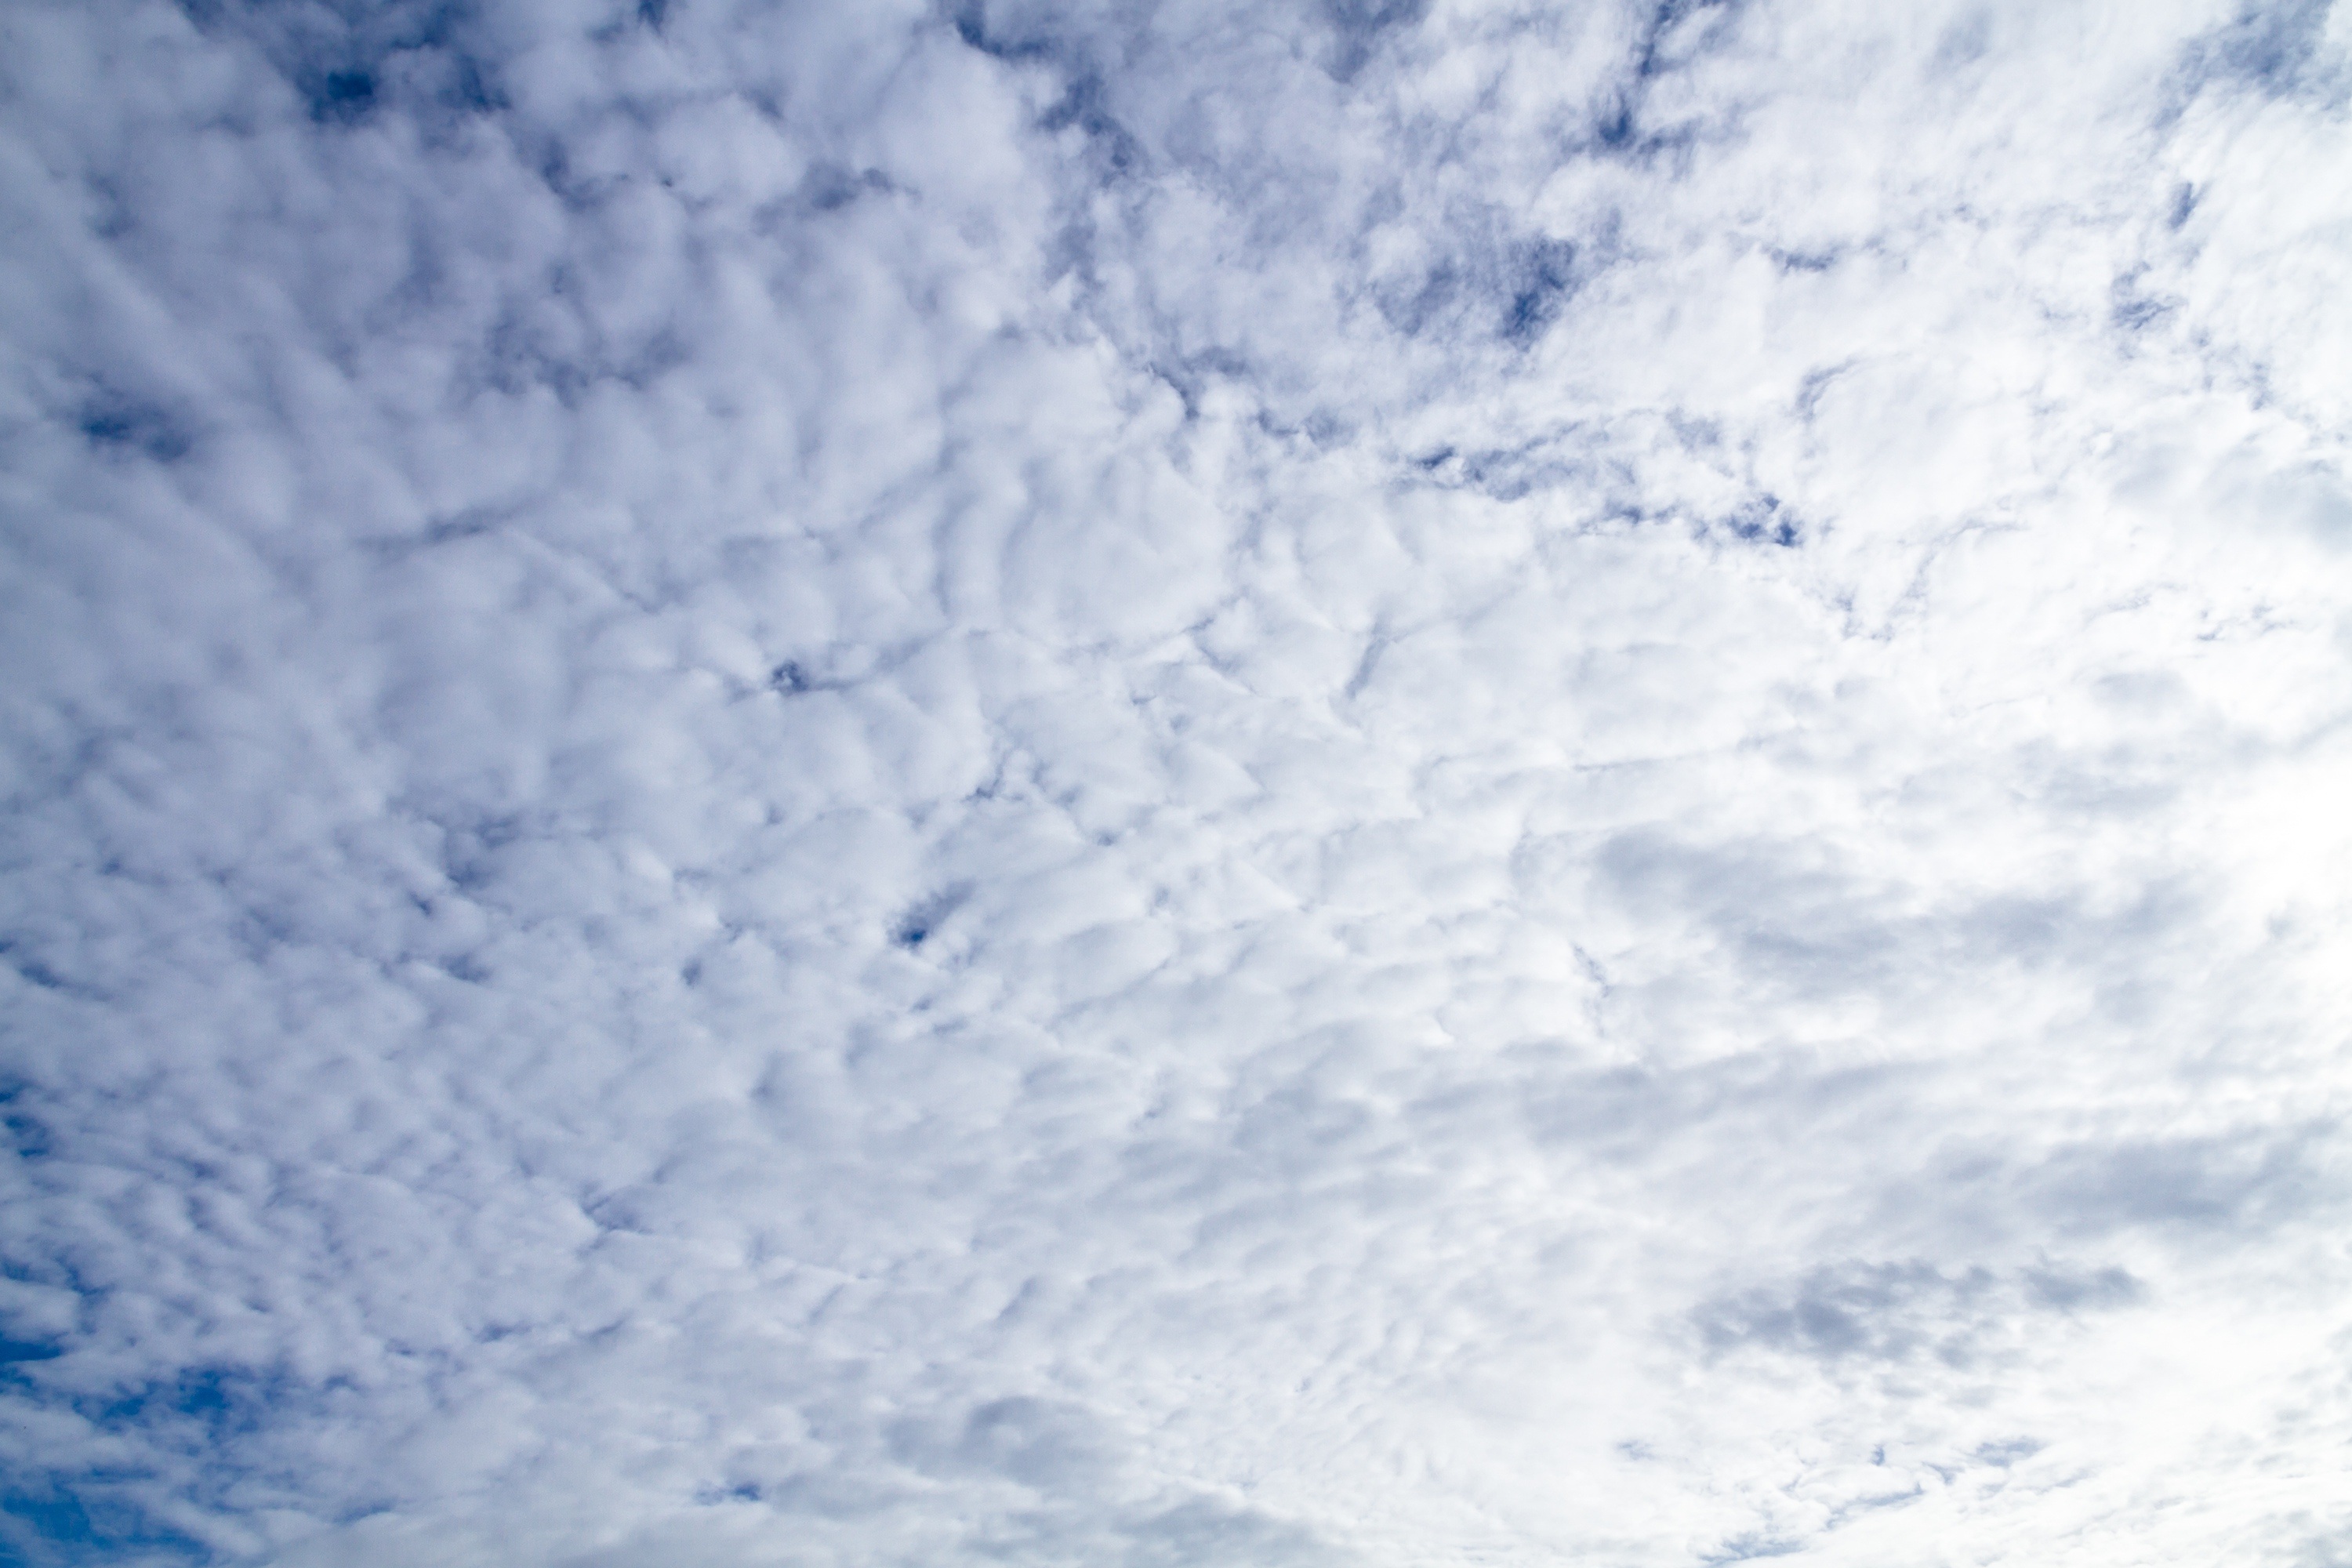
cloud, sky, atmosphere, daytime, cumulus, blue, azure, the landscape, meteorological phenomenon, image view, atmosphere of earth